Harry Chandler

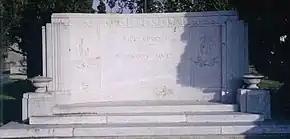
Grave at Hollywood Forever Cemetery

Chandler died on September 23, 1944, from a heart attack. He and Marian are buried at Hollywood Forever Cemetery on Santa Monica Boulevard. Harrison Gray Otis's memorial is nearby. Harry's oldest son, Norman Chandler, took charge of the "Los Angeles Times" after Harry's death.